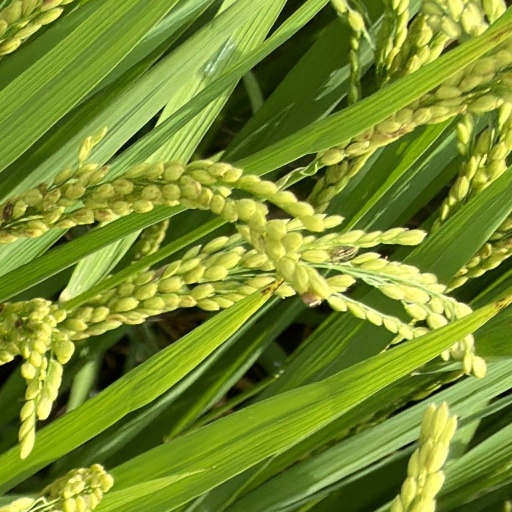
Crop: rice